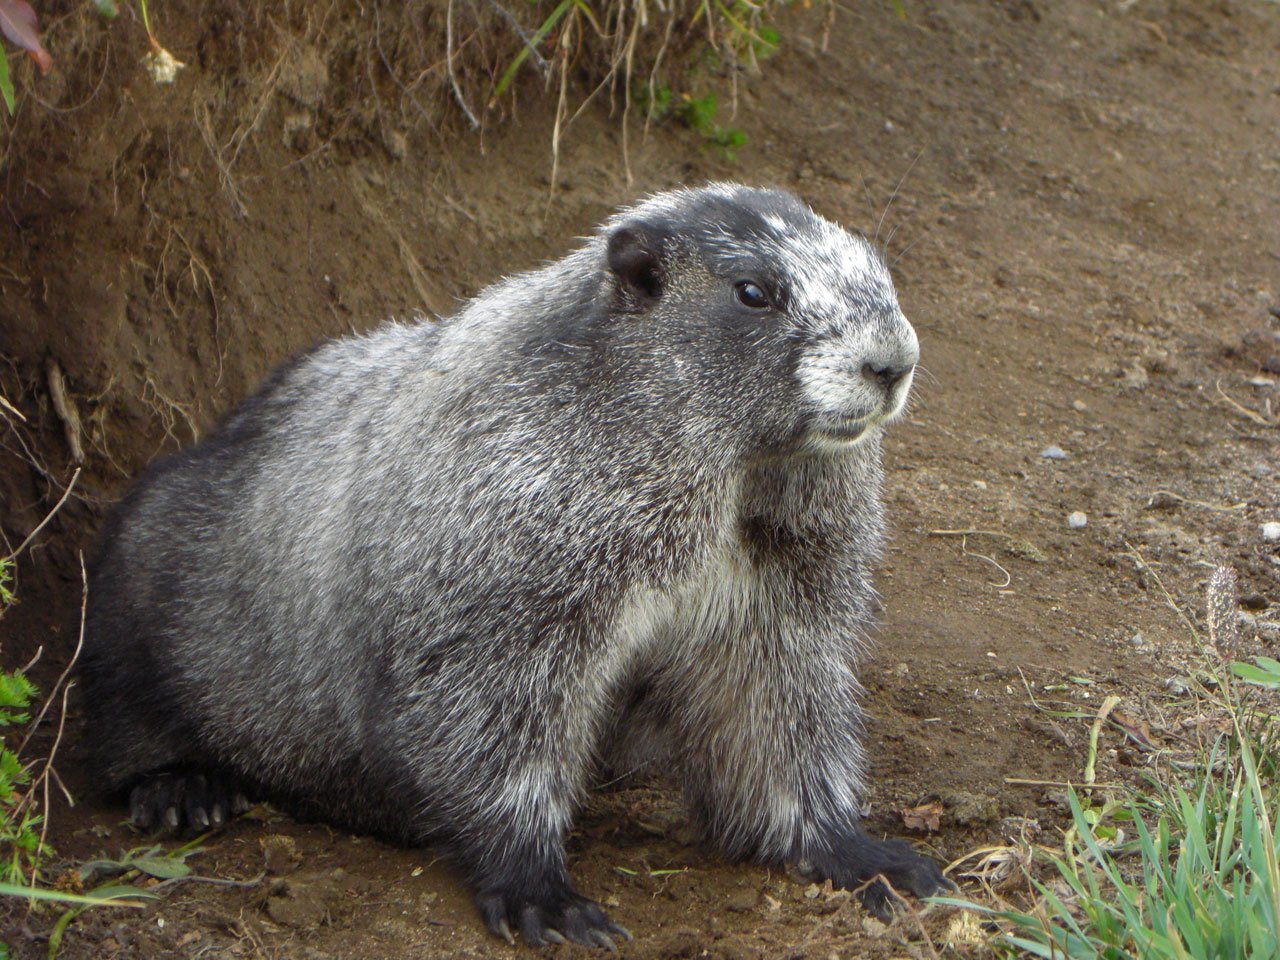
mountain, flower, animal, wildlife, paradise, park, mammal, rodent, fauna, whiskers, mount, vertebrate, beautiful, capybara, marmot, rainier, wombat, prairie dog